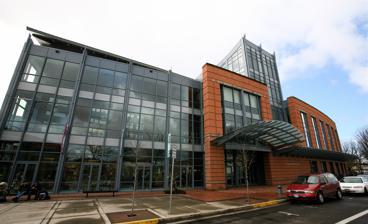
Building: Eugene Public Library
Country: United States of America
Year built: 1959
Eugene Public Library Location 100 W. 10th Ave. Eugene, OR 97401, United States Established 1898 Branches 3 (Downtown, Bethel, Sheldon) Collection Items collected Books, CDs, DVDs, magazines, audio books; streaming/download ebooks, audiobooks, music, movies Size 400,000 Access and use Population served 150,000 (Eugene) Other information Website Official website The Eugene Public Library branch at West 10th Avenue and Charnelton Street The institution, a Carnegie library , circa 1910 The Eugene Public Library is a municipal public library in Eugene , Oregon , United States . It has been in four different buildings since 1898. History In 1898, a group of women founded the Fortnightly Club and opened a private reading room in a store building in downtown Eugene. Eugene Public Library was established as a tax-supported entity in 1904. In 1906, Oregon's first Carnegie Library was established on the corner of Willamette Street and East 11th Avenue. In 1959, a new library building opened at the corner of West 13th Avenue and Olive Street. This remained the main library building until it was moved to its current location at West 10th Avenue and Charnelton Street in 2002. At this time, the library already had two branches— Bethel (West Eugene) and Sheldon (Cal Young neighborhood)—that had opened in 2000. In 2003 the new library building won first place in the American Institute of Architects of Southwest Oregon's public architecture awards. The library received a $1.1 million bequest in 2009 from the estate of Frederick "Doc" Rankin, a Eugene doctor and property owner who died in 2004. Current building The library's latest building and its underground parking garage have been described as "energy efficient, low maintenance, and filled with daylight." The new building is four times larger than the older one. The number of users of the library approximately tripled after the new building opened, and then further increased following the economic downturn of 2008. In addition, its collection of items has had a net increase since 2005, as well as its circulation and visits. References